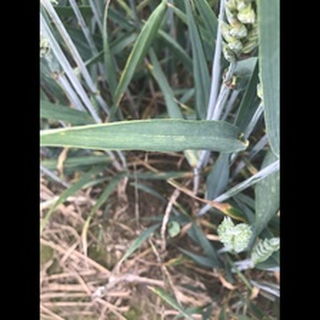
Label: healthy_wheat